Seniorate Province

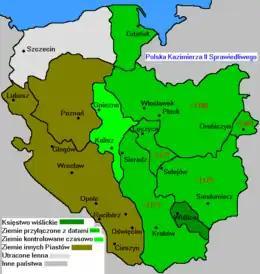

Upon the exile of High Duke Władysław II the rule was assumed by Władysław's II eldest brother Bolesław IV the Curly, Duke of Masovia, who died without issue in 1173. He was followed in the Seniorate by the second eldest Mieszko III the Old, while Masovia and the Kuyavian lands passed to Bolesław's IV minor son Leszek.